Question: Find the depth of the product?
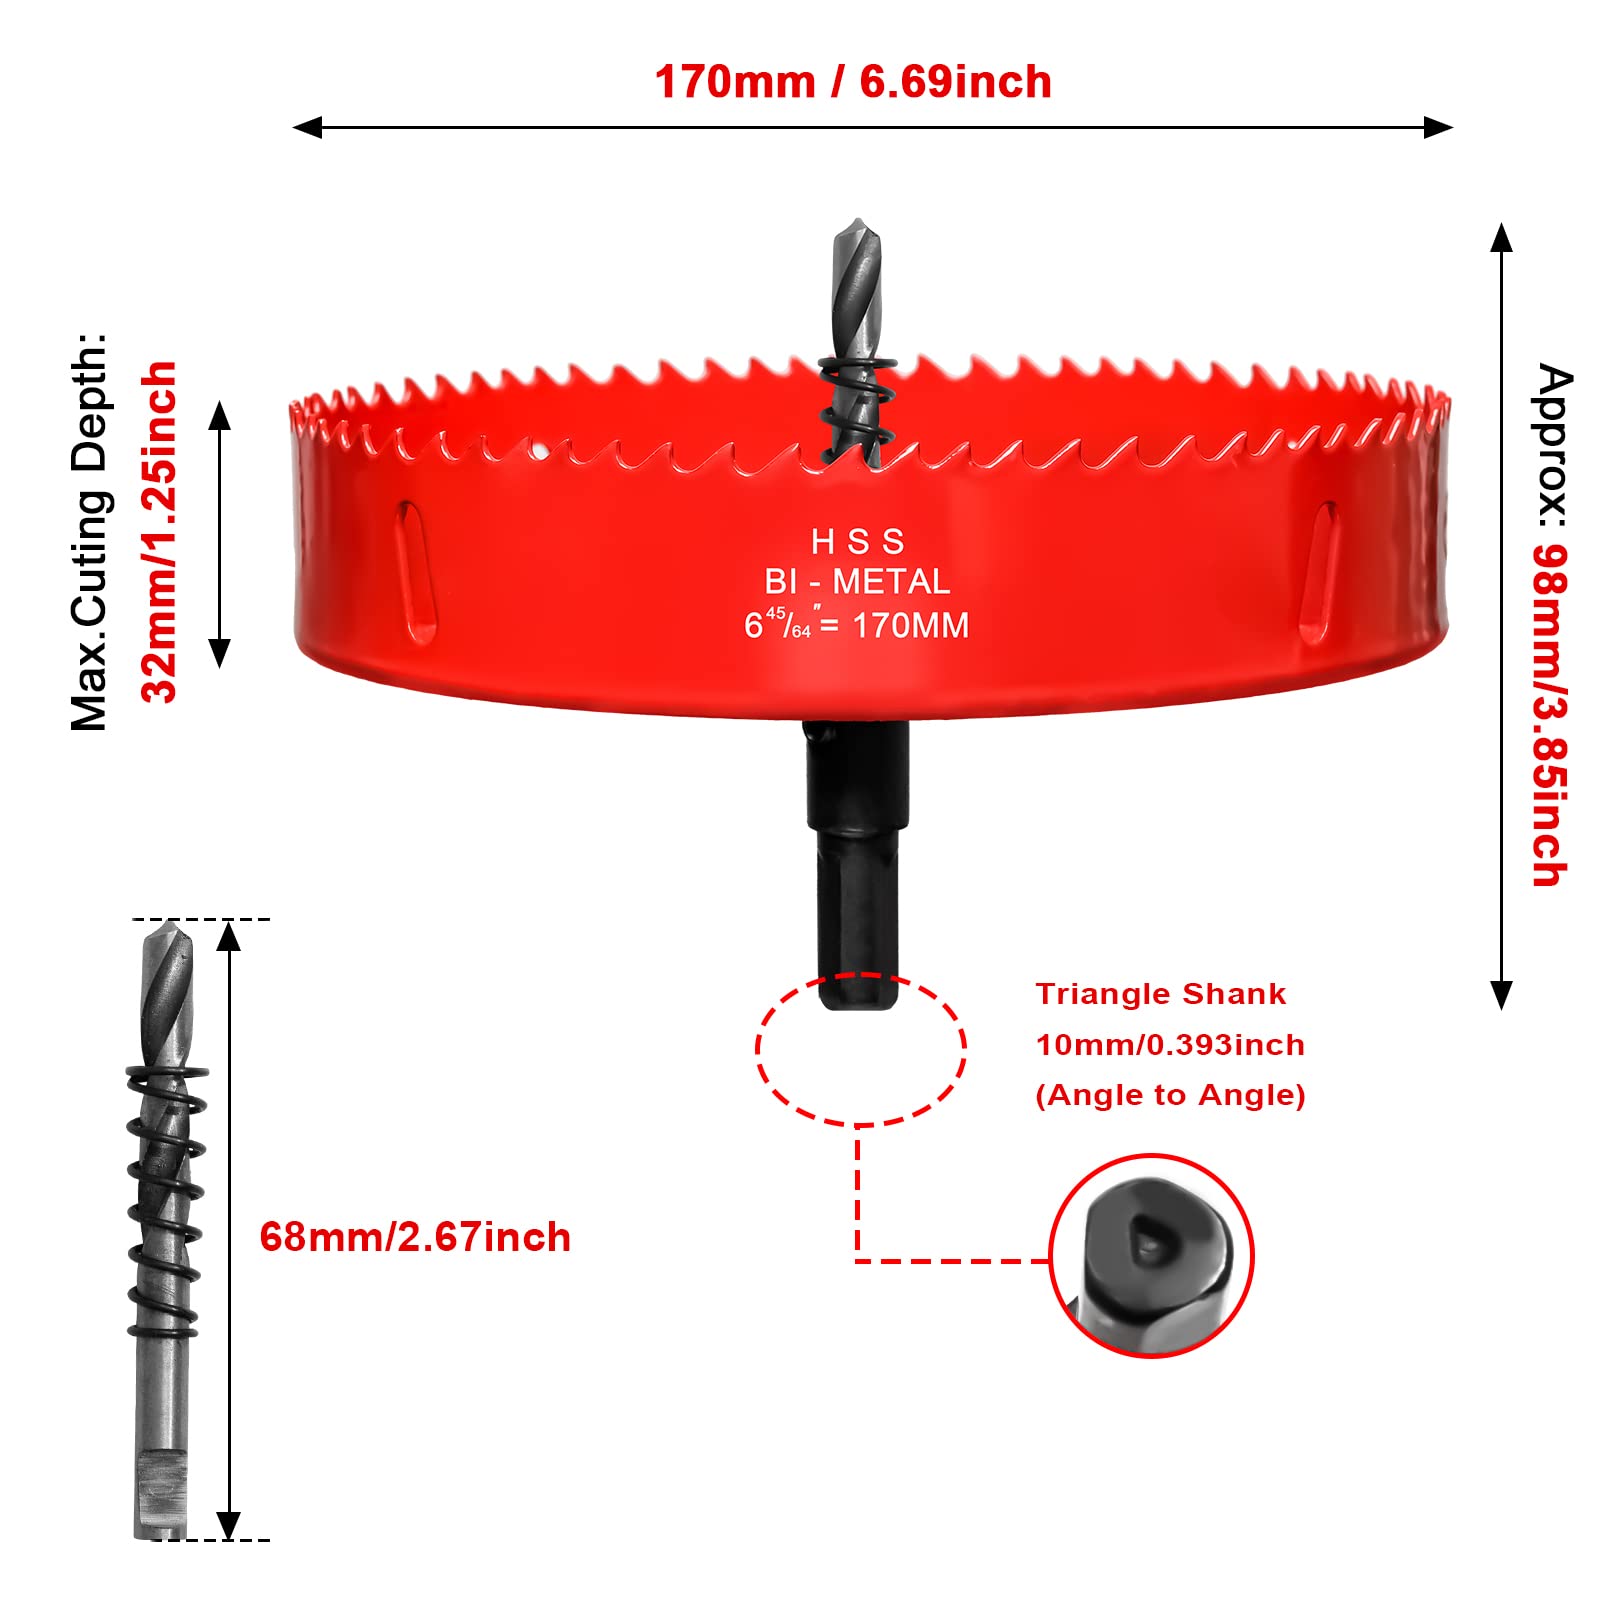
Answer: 170.0 millimetre